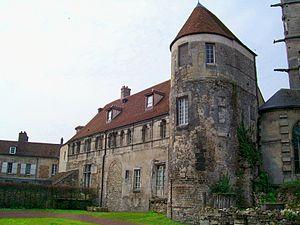
Façade nord-est de l'ancien évêché depuis la rue aux Flageards, avec la tour n° 4 ou «
Cet article présente l'enceinte gallo-romaine et les remparts médiévaux de Senlis, chef-lieu d'arrondissement dans l'Oise, en France.